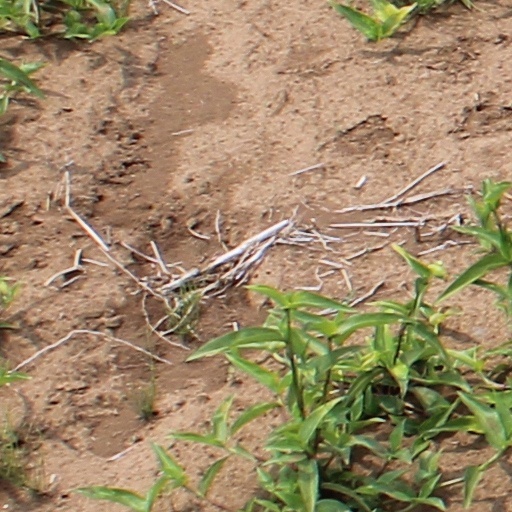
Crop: wheat